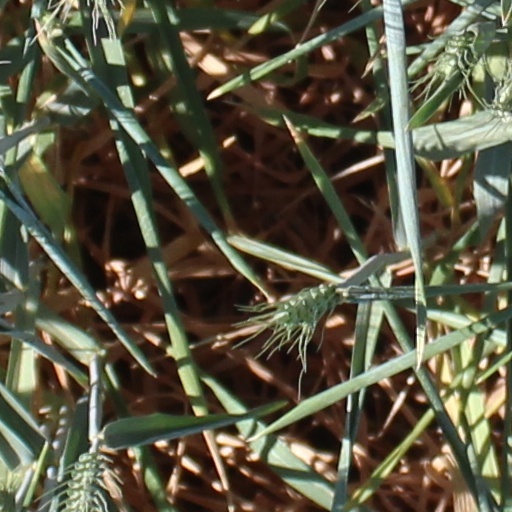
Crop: wheat